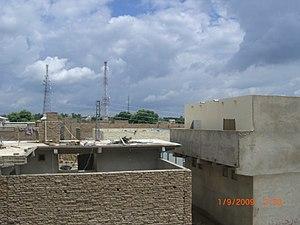
Le district de Shaheed Benazir Abad, ou anciennement le district de Nawabshah est une subdivision administrative de la province du Sind au Pakistan.